Anne McLellan

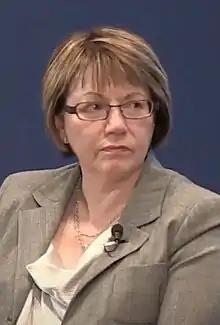
McLellan in 2011

A. Anne McLellan (born August 31, 1950) is a Canadian politician and academic who served as the ninth deputy prime minister of Canada from 2003 to 2006. She was a cabinet minister in the Liberal governments of Jean Chrétien and Paul Martin, and represented Edmonton in the House of Commons of Canada. She also held the positions of solicitor general, minister of health, and Attorney General and minister of justice of Canada.